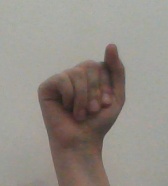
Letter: saad